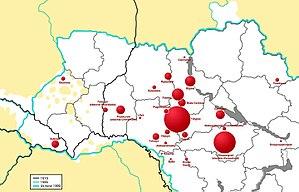
Les pogroms antisémites en Russie sont des actions de masse violentes envers les Juifs, en tant que minorité nationale et religieuse, qui se déroulèrent dans l'Empire russe jusqu'en 1917, puis en Biélorussie et en Ukraine, en 1919, lors des interventions étrangères et de la guerre menée par les armées blanches contre la Russie révolutionnaire. Les pogroms sont une des manifestations typiques de l’antisémitisme.